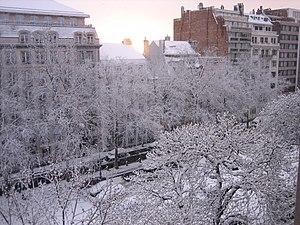
La vue sur l'Avenue Louise a Bruxelles (L'Hiver)
L’avenue Louise est une avenue bruxelloise s’étendant de la place Louise au bois de la Cambre. C'est l'une des avenues les plus chères et les plus réputées de la capitale.